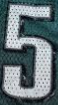
Number: 5